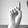
ASL letter: D